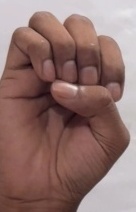
ASL sign: E